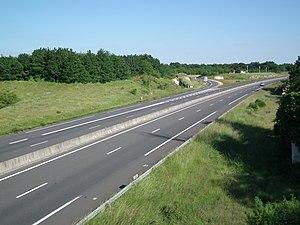
L'autoroute française A837 en direction de Saintes.On peut apercevoir l'aire de repos de la Pierre de Crazannes.Photographie prise dans la commune de Plassay.
L’autoroute A837 relie Rochefort à Saintes — plus précisément à l'autoroute A10, dans le Sud-Ouest de la France. Elle fait partie de la RCEA et est un maillon de l'Autoroute des Estuaires. Elle fut inaugurée en mars 1997.